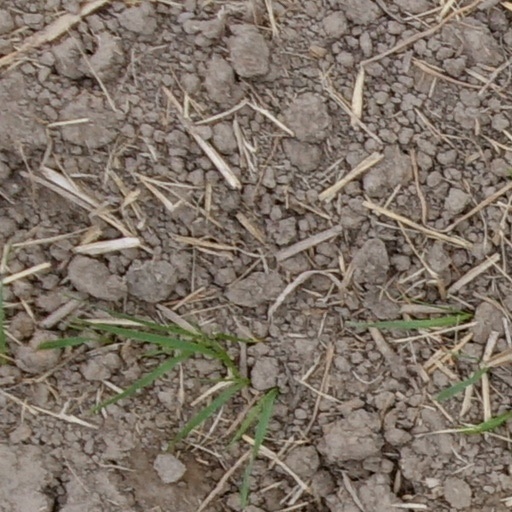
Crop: wheat